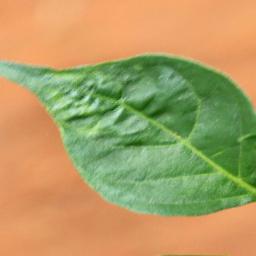
Label: mites_and_trips